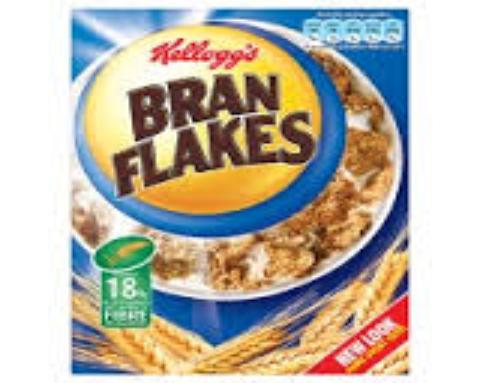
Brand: Bran Flakes
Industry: Food